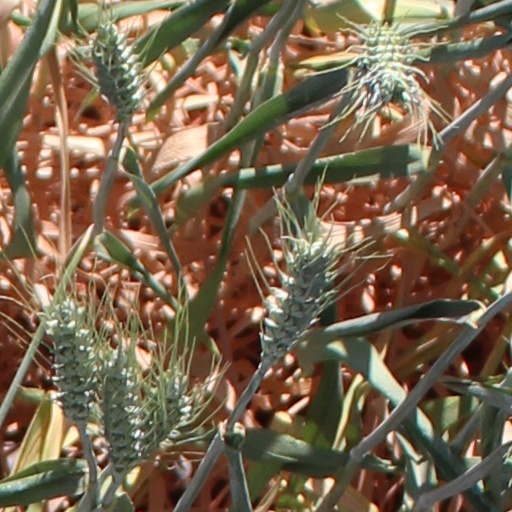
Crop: wheat